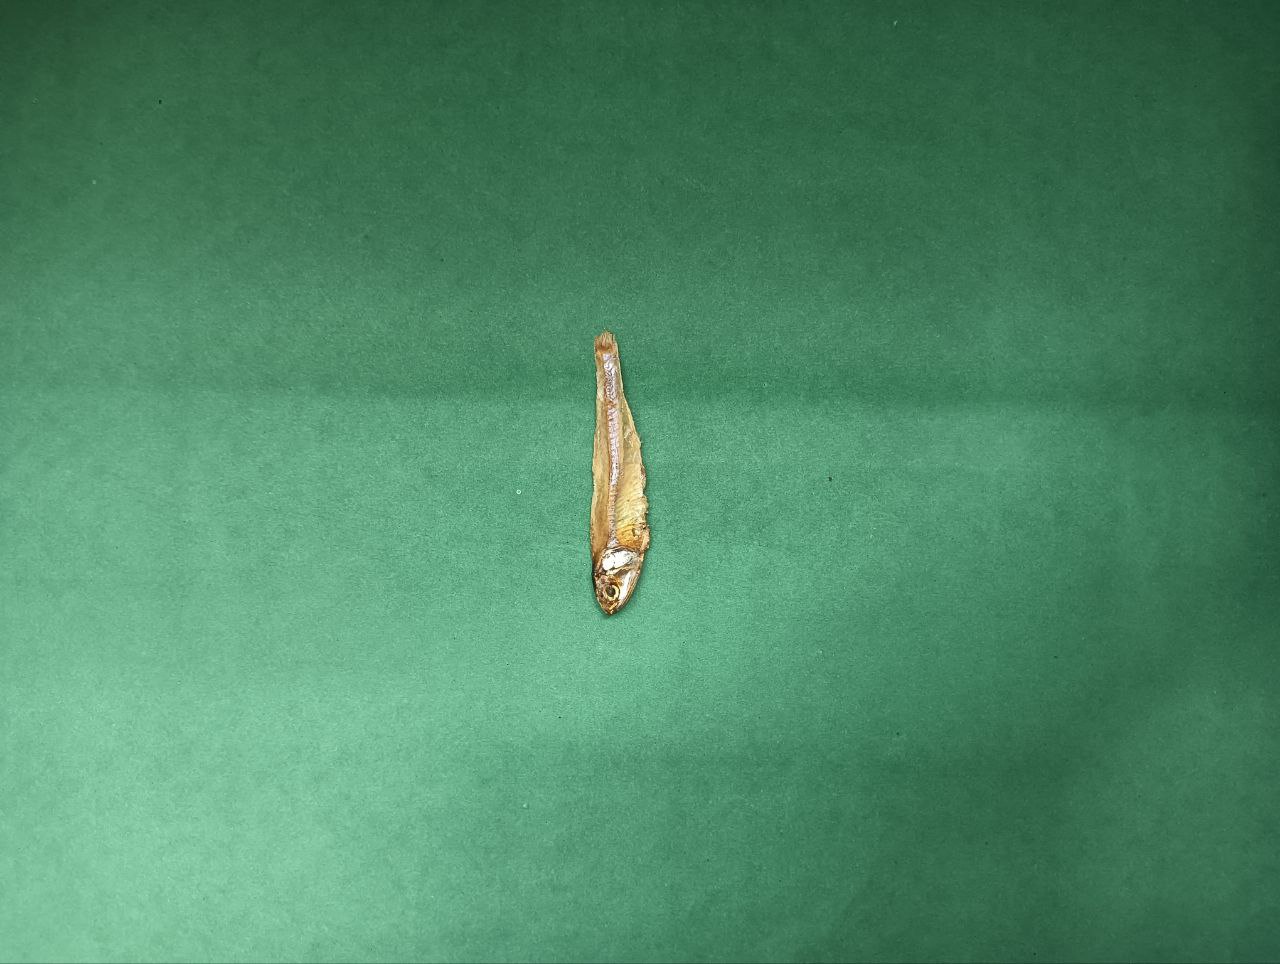
Species: narkeli